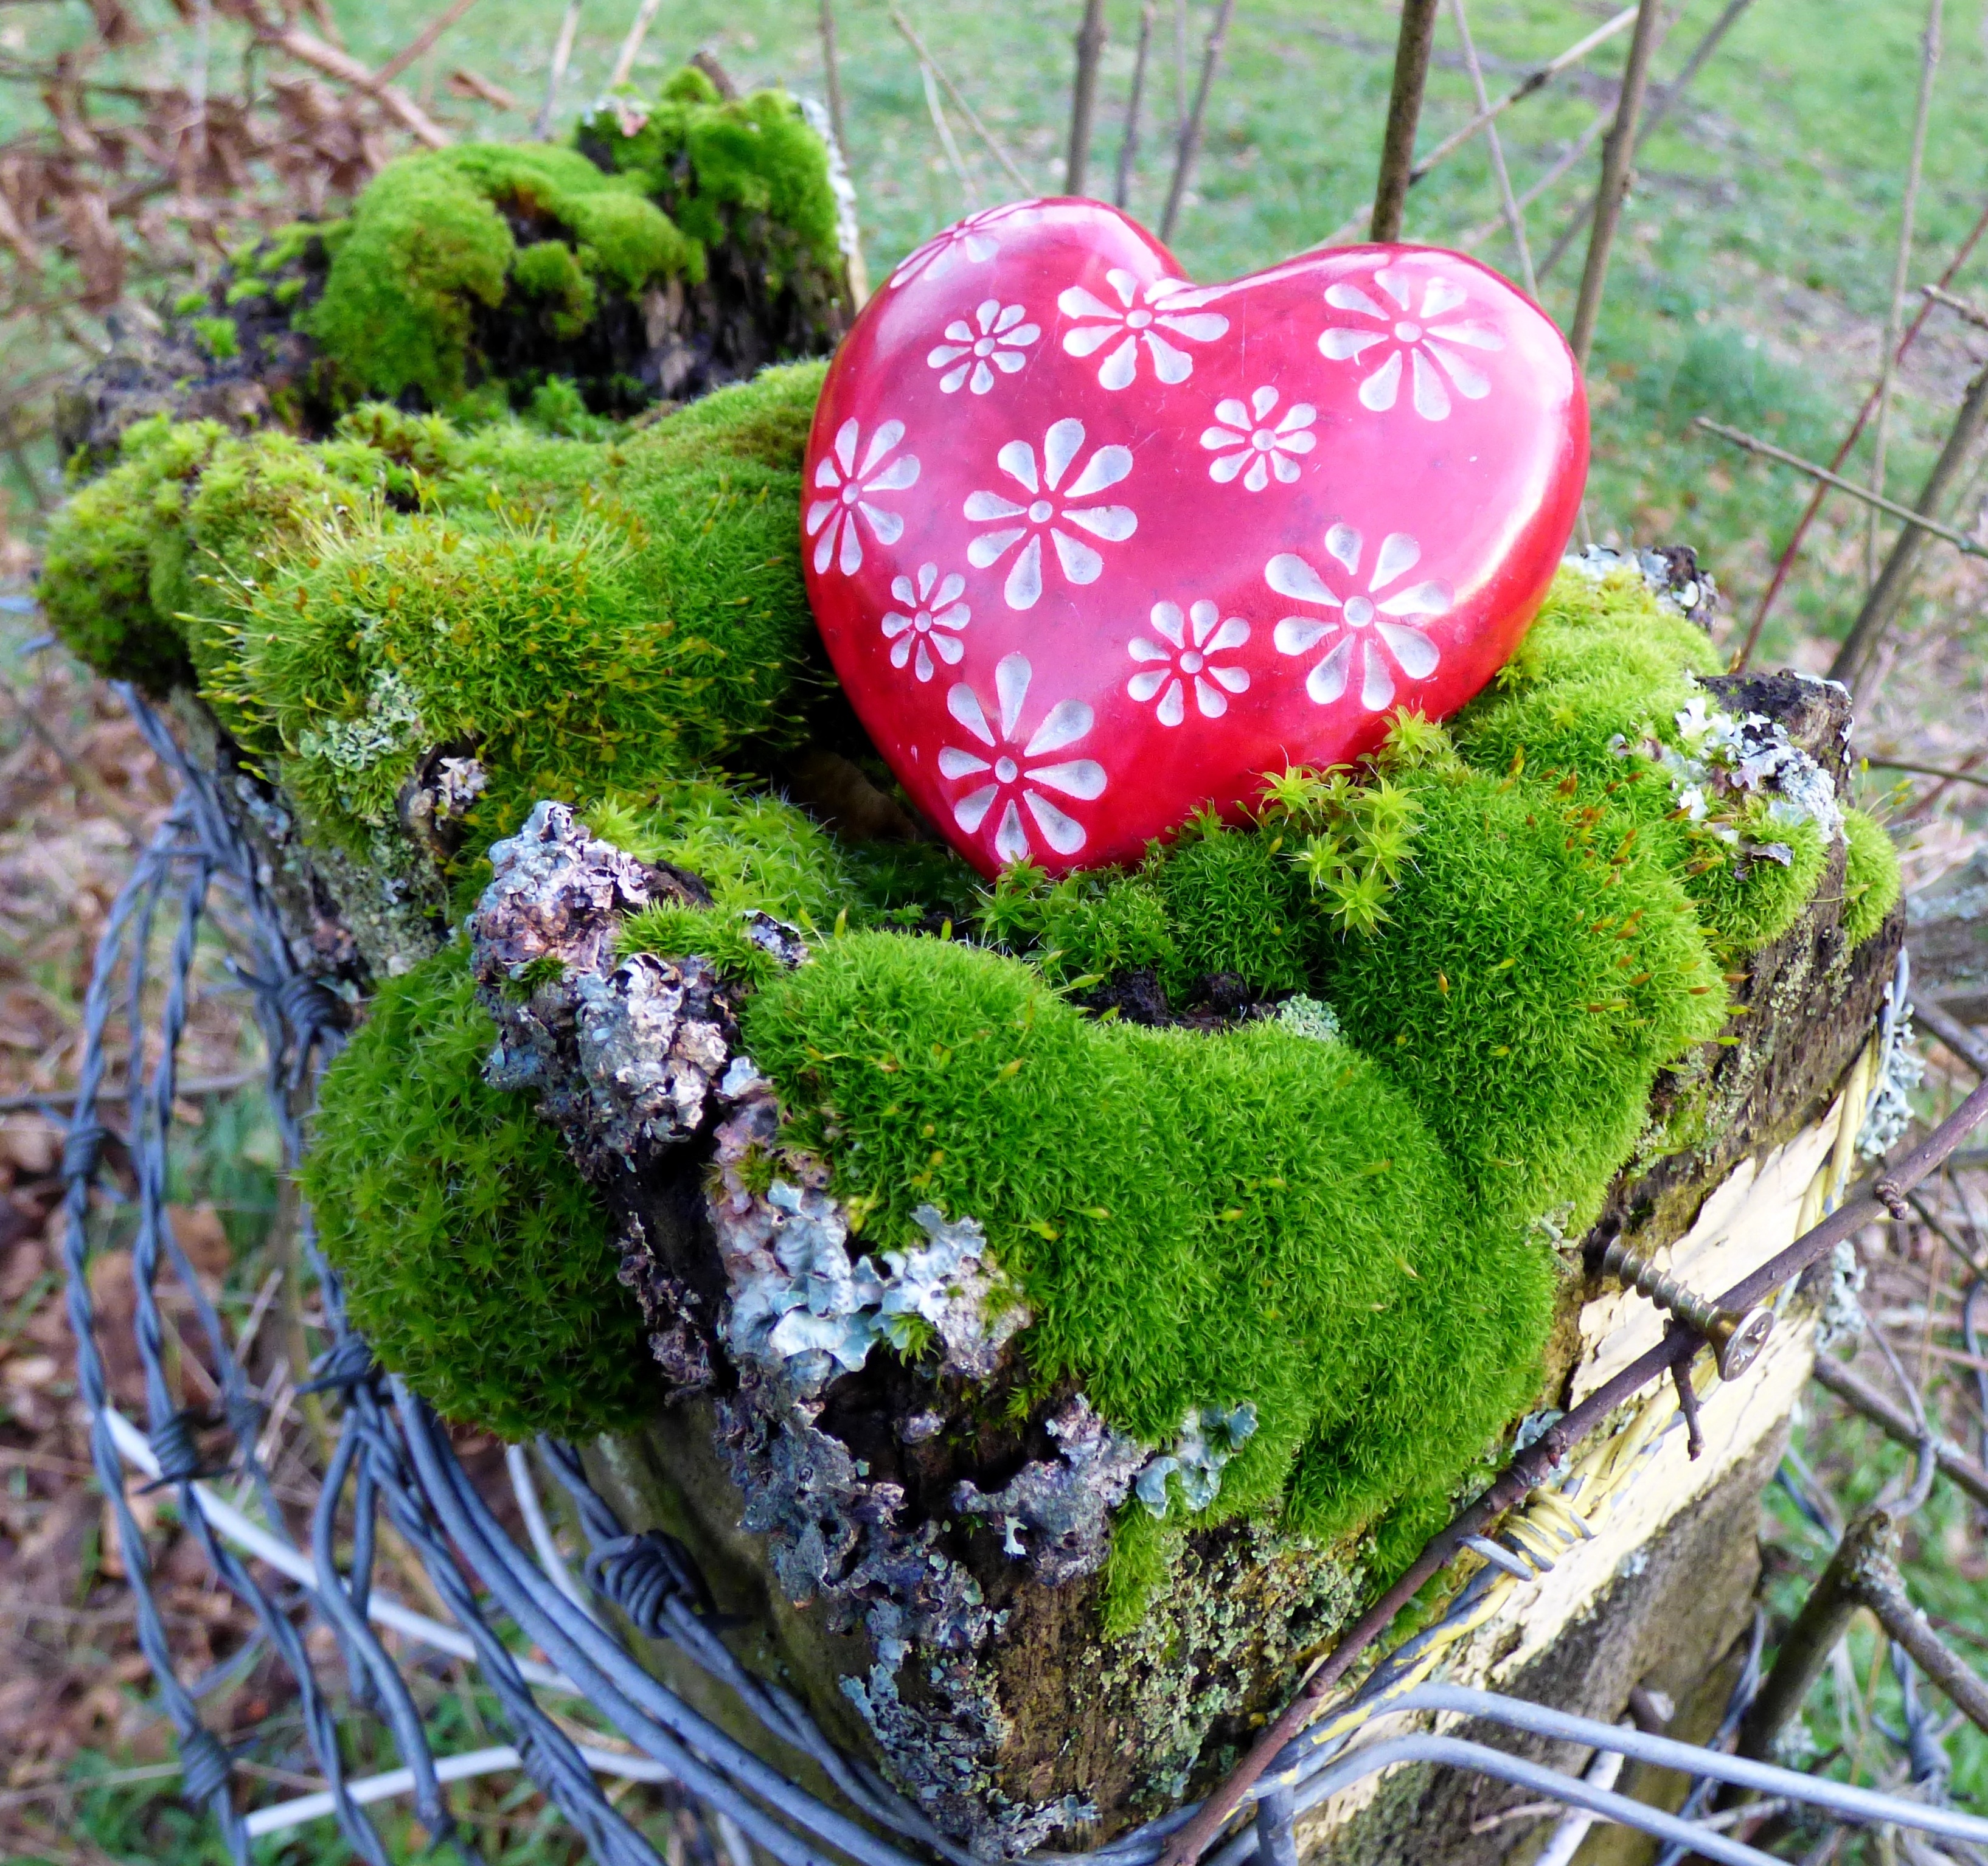
grass, plant, flower, love, heart, decoration, food, romance, romantic, garden, flora